Wind power in India

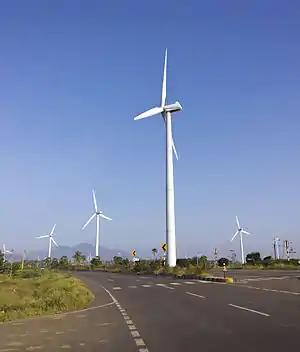
Muppandal Wind Farm in Tamil Nadu

There is a growing number of wind energy installations in states across India. Gujarat has the highest installed wind power capacity in the country, followed by Tamil Nadu. These two states account for around half of India's installed wind capacity.